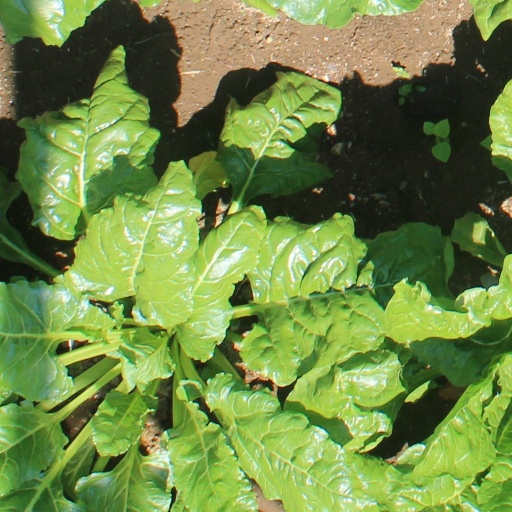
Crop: sugar beet